The Great Wall (film)

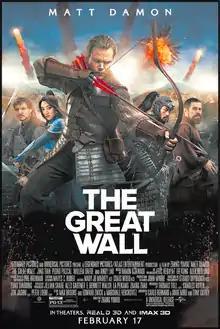
United States theatrical release poster

The Great Wall is a 2016 monster film directed by Zhang Yimou, with a screenplay by Carlo Bernard, Doug Miro and Tony Gilroy, from a story by Max Brooks, Edward Zwick and Marshall Herskovitz. An American and Chinese co-production starring Matt Damon, Jing Tian, Pedro Pascal, Willem Dafoe, and Andy Lau, the plot centers on two European mercenary warriors (Damon and Pascal) imprisoned by imperial Chinese forces within the Great Wall of China after arriving in search of gunpowder, eventually joining forces with the Chinese to help combat an alien threat. "The Great Wall" is Zhang's first English-language film.